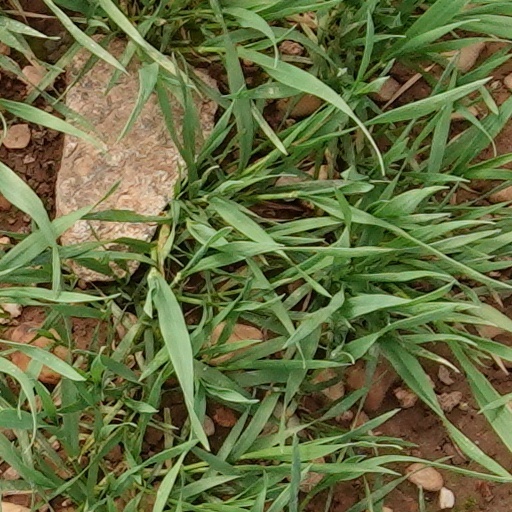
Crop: wheat